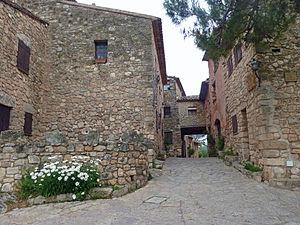
rue du village